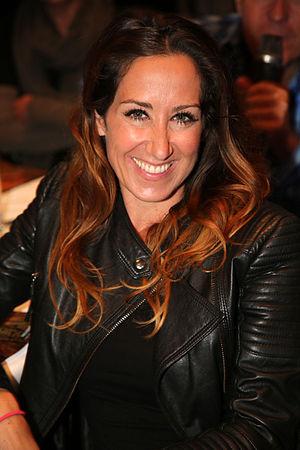
Katharina "Kati" Bellowitsch est une animatrice de télévision et radio autrichienne.